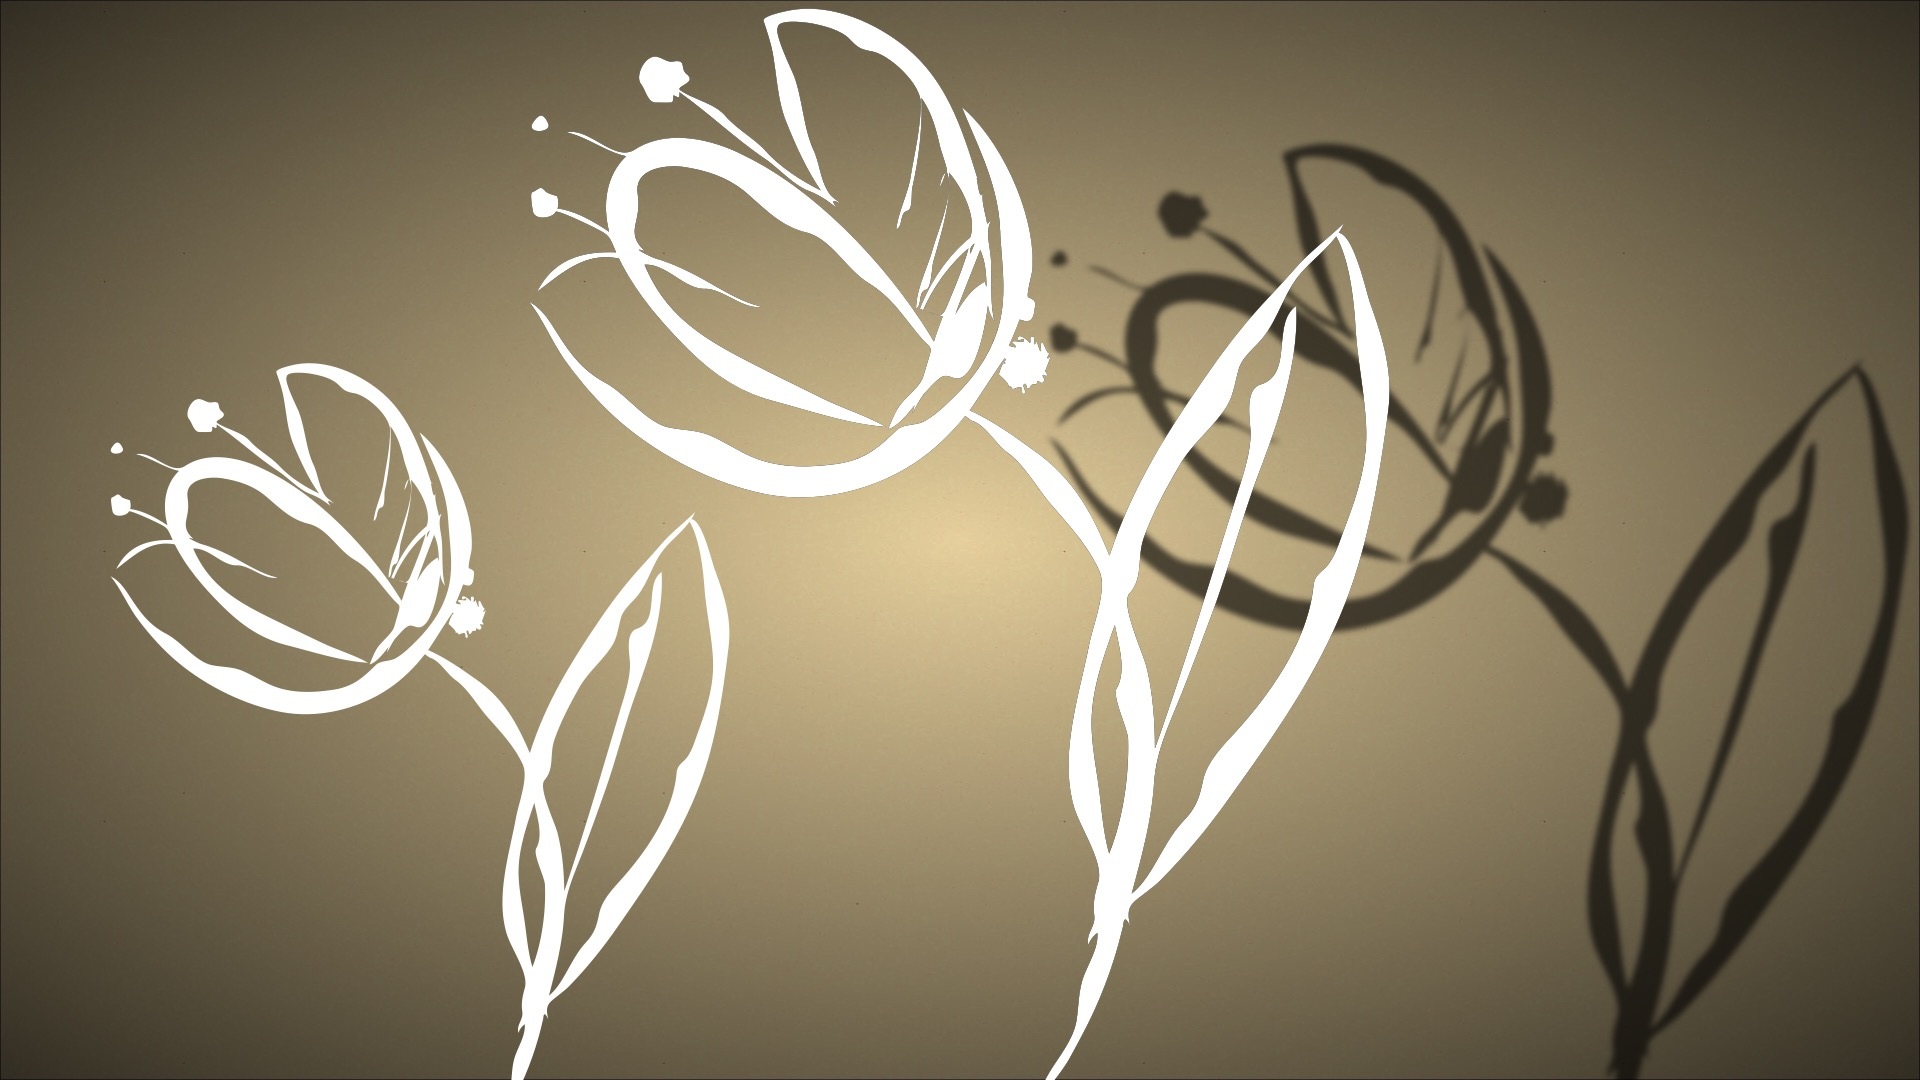
branch, blossom, light, bloom, glass, tulip, line, spring, shadow, lighting, circle, flowers, font, art, background, illustration, design, light fixture, calligraphy, mood, modern art